Sudanese civil war (2023–present)

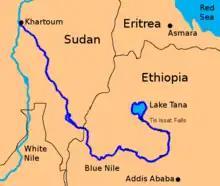
Map of the Blue Nile and White Nile rivers

In May 2024, the RSF launched attacks against the SAF between Khartoum State and River Nile State, as well as in White Nile State near the border with Gezira State. The SAF prepared its forces in River Nile State, ahead of a potential invasion of Khartoum Bahri. In June 2024, the RSF was still in control of Khartoum and Khartoum North, though the SAF controlled one enclave in each that it supplies by airdrop.